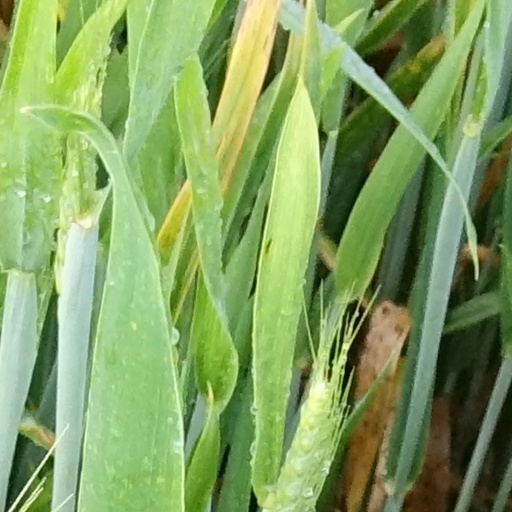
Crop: wheat